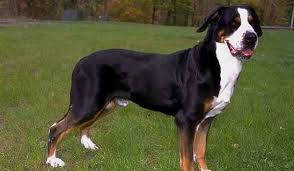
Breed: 221-n000055-EntleBucher